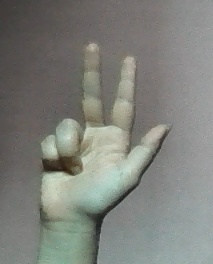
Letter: al